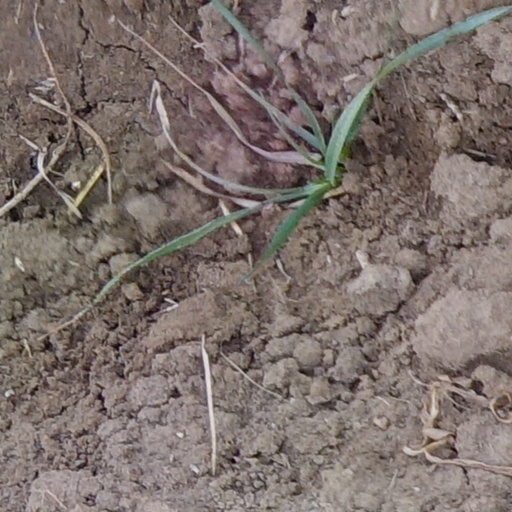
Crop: wheat